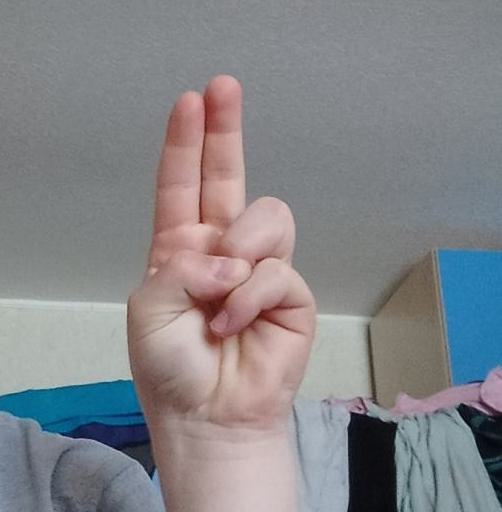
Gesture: two_up